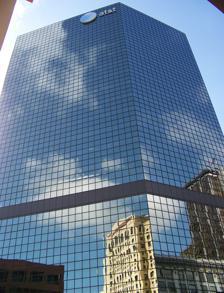
Building: 101 W Broadway
Country: United States of America
Year built: 1982
Office in San Diego, California 101 W Broadway April 2009 General information Type Office Location San Diego , California Coordinates 32°42′54.09″N 117°9′51.37″W / 32.7150250°N 117.1642694°W / 32.7150250; -117.1642694 Completed 1982 Height Antenna spire None Roof 348 ft (106 m) Technical details Floor count 20 Design and construction Architect(s) Langdon Wilson 101 W Broadway is the 24th tallest building in San Diego , California. The 20-story skyscraper has a height of 355 ft (108 m) and is located in the Horton district of downtown San Diego . It was constructed in 1982 and was designed by architect Langdon Wilson. History In May 2008, after a pipe bomb exploded in front of the Edward J. Schwartz Federal Courthouse, shrapnel hit the building eight stories up. See also List of tallest buildings in San Diego References